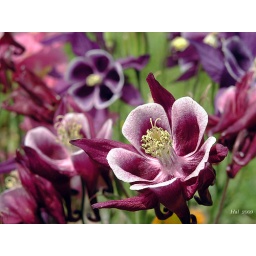
This burst of colour is in the flower bed in our garden!